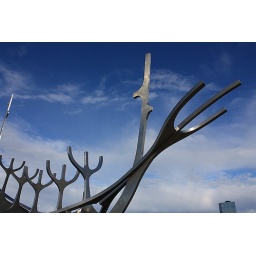
Harbour monument in Reykjavik. Depicts a viking ship intertwined with whale bones